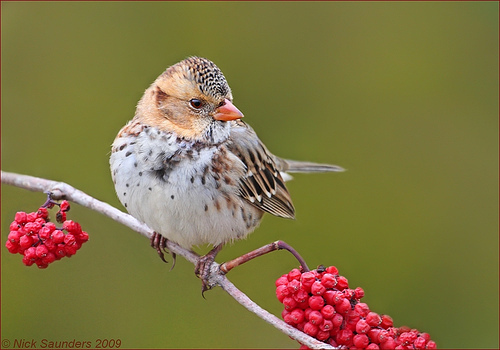
the bird has black and white breast, white belly, orange beak, brown tarsus and feet.
a small bird with white belly and tarsus, and brown and white coverts with black wingbars.
this bird has a white belly and breast, with a speckled crown and white wingbars.
this bird brown, black, and white is in color with a brown beak, and brown eye rings.
this tiny bird has a white breast with brown and black stripes on its wings.
a very small white, tan, and brown bird with a light orange beak.
this bird has wings that are brown and has a white belly
this bird has a white and black spotted chest, pure white belly, and white , black and brown secondaries.
this particular bird has a belly that is white with black and gray spotsa small brown bird, with a thick short bill, and dark primaries.
Species: Harris Sparrow